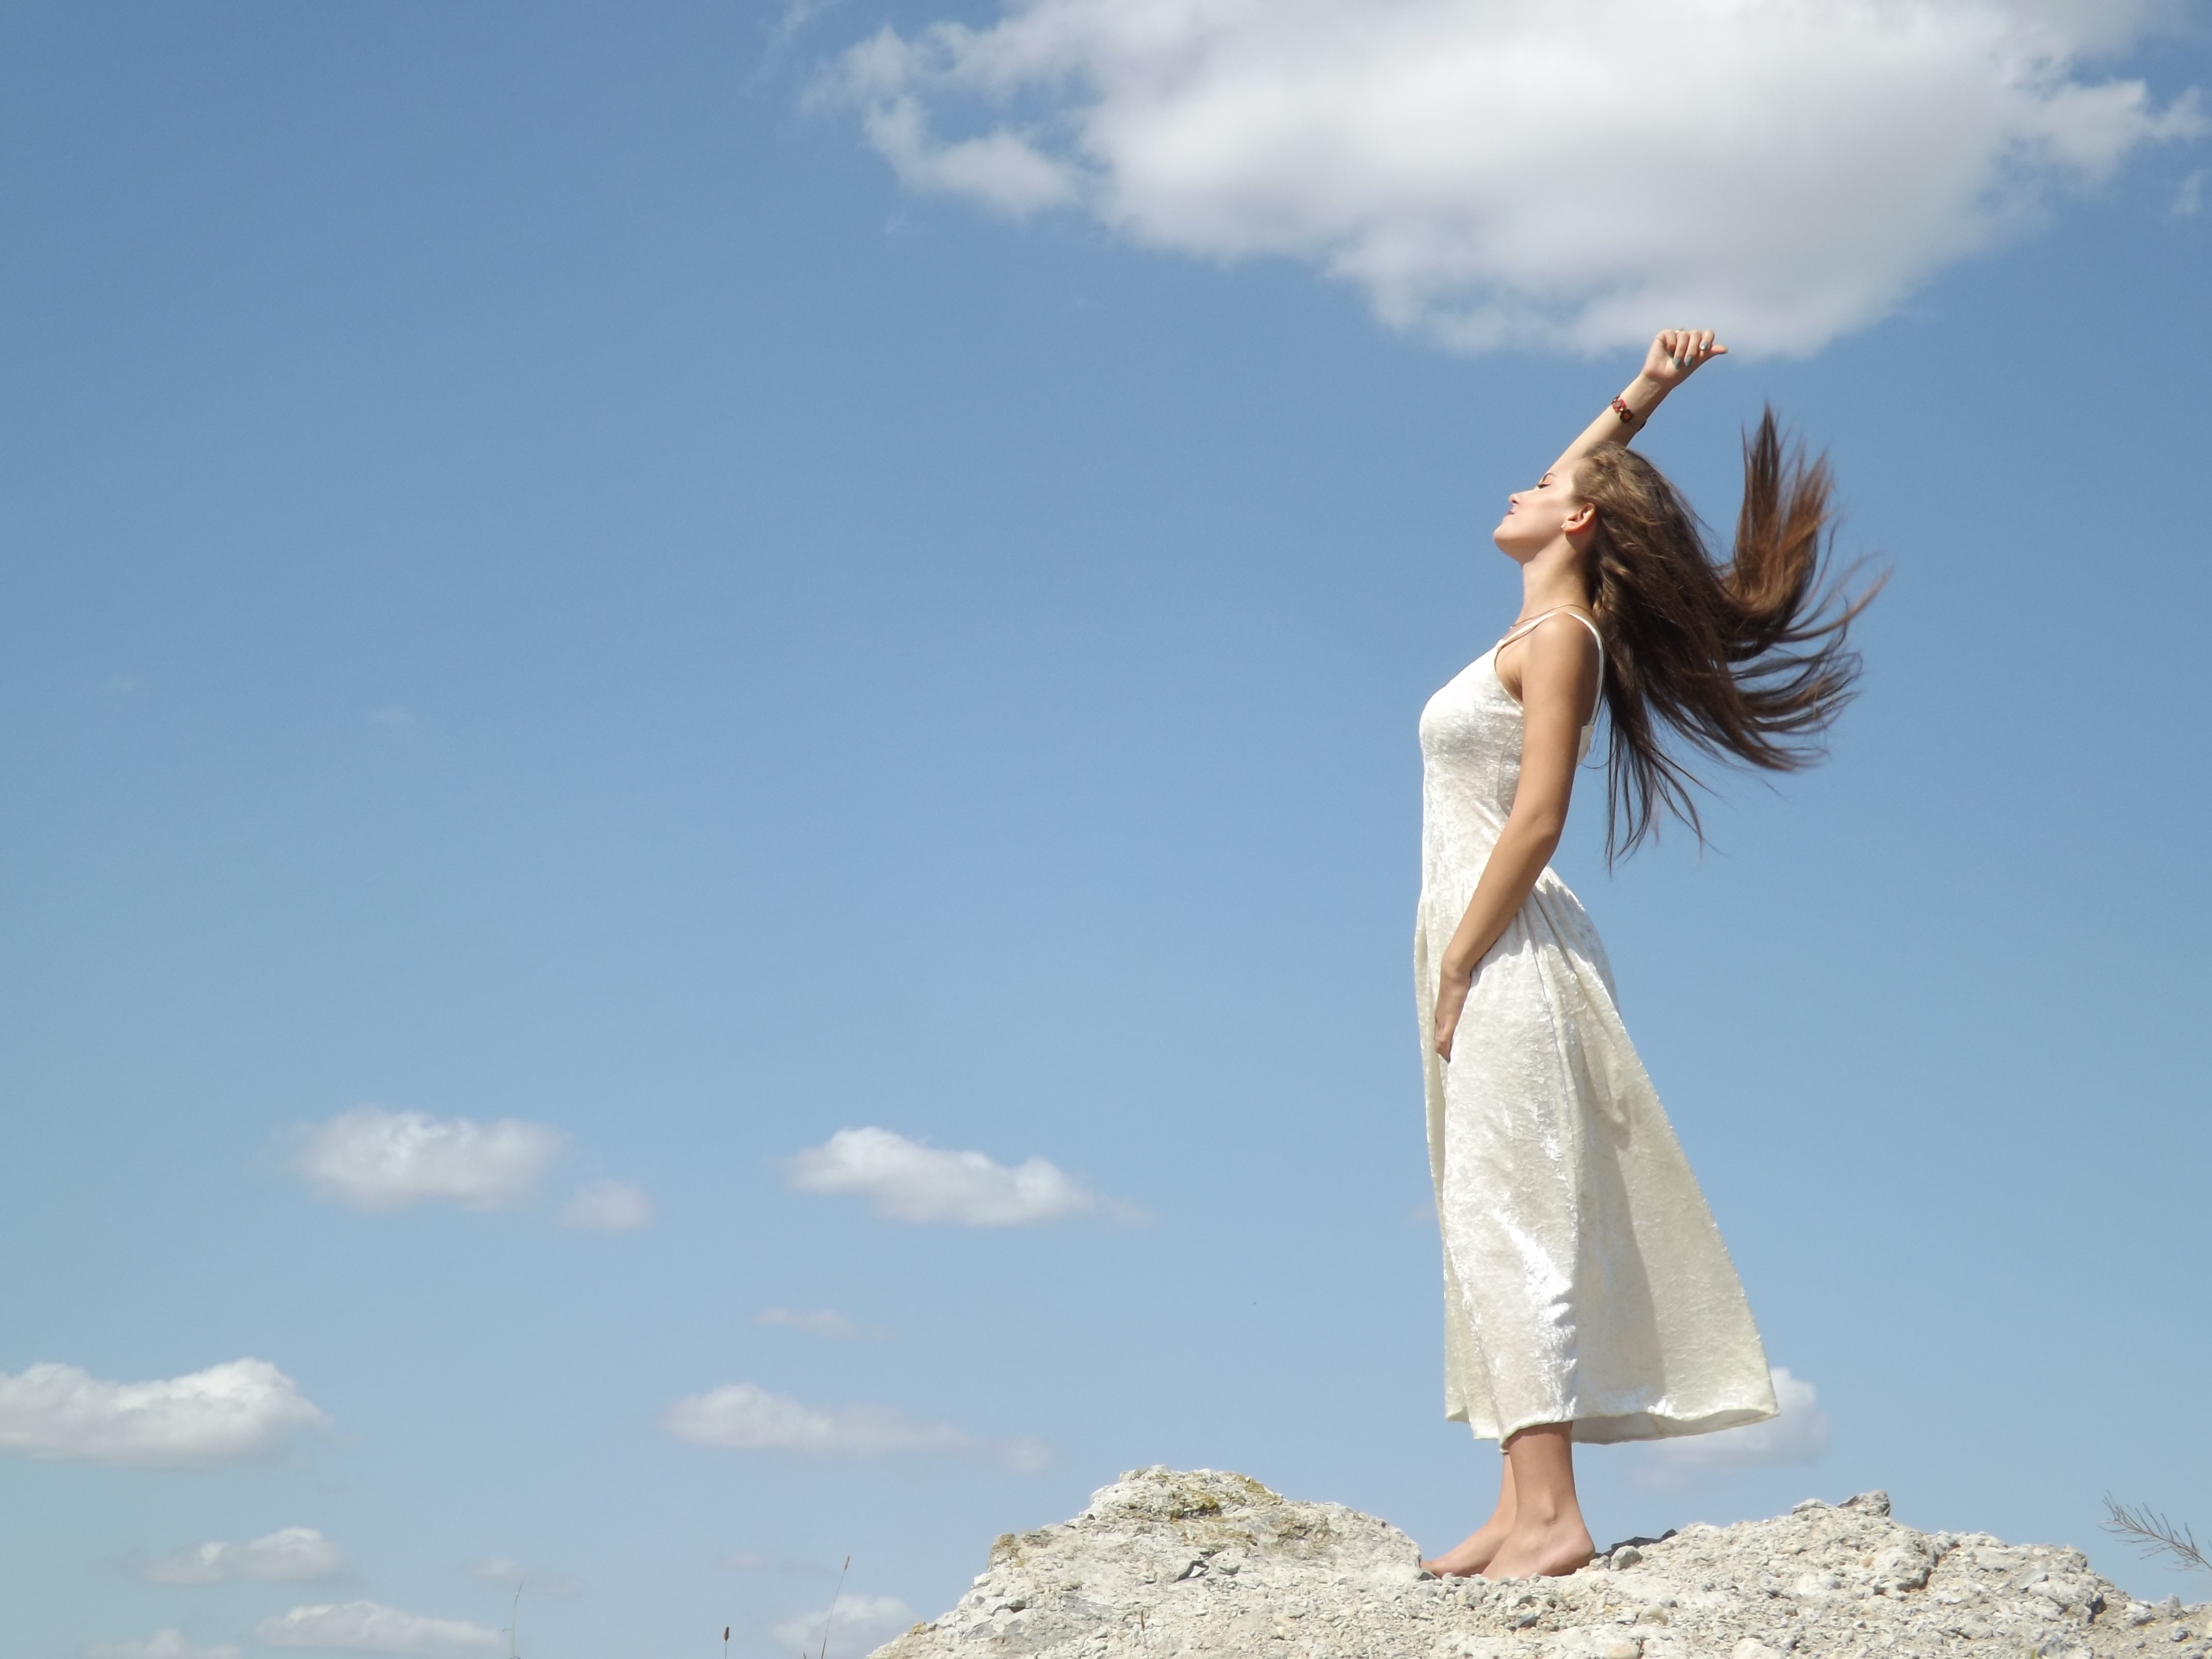
cloud, sky, girl, white, sunlight, monument, statue, blue, bride, angel, dress, beauty